Baldassare Galuppi

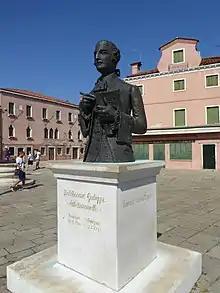
Statue of Galuppi in the main square of Burano, the Piazza Galuppi

Galuppi was born on the island of Burano in the Venetian Lagoon, and from as early as age 22 was known as "Il Buranello", a nickname which even appears in the signature on his music manuscripts, "Baldassare Galuppi, called 'Buranello'." His father was a barber, who also played the violin in theatre orchestras, and is believed to have been his son's first music teacher. Although there is no documentation, oral tradition as related to Francesco Caffi in the nineteenth century says that the young Galuppi was trained in composition and harpsichord by Antonio Lotti, the chief organist at St Mark's Basilica. At the age of 15 Galuppi composed his first opera, "Gli amici rivali", which, according to Caffi, was performed unsuccessfully at Chioggia and equally unsuccessfully in Vicenza under the title "La fede nell'incostanza".